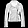
Label: Coat